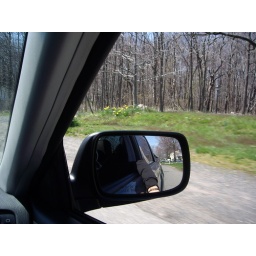
riding in the car w/ the windows down...nice.